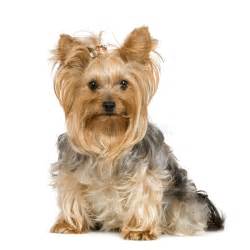
Label: cane